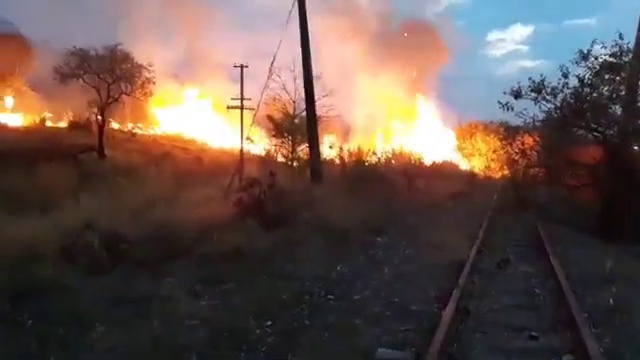
Fire: yes
Smoke: yes